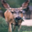
Label: deer